Petro Grigorenko

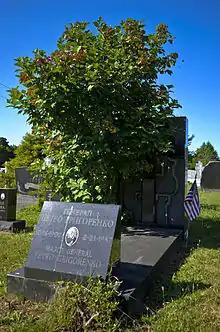
Monument at Petro Grigorenko's grave. Cemetery of the Ukrainian Orthodox Church of St. Andrew in South Bound Brook, New Jersey

Being in USA since 1977, Grigorenko took an active part in the activities of the Ukrainian Helsinki Group foreign affiliate. On 23 July 1978, Grigorenko made a statement condemning the trials of Soviet dissidents Anatoliy Shcharanskyi, Alexander Ginzburg and Viktoras Petkus.